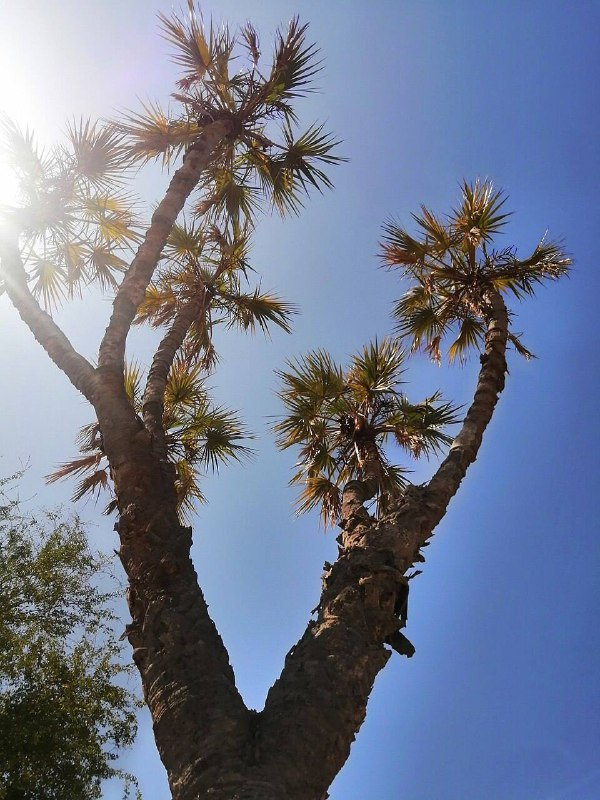
الوصف بالفصحى: تتصاعدُ جذوعُ شجرةِ الدومِ القويةِ لتتفرعَ إلى تيجان مروحية من الأوراق الصلبة
الوصف بالعامية السودانية: شجرة دوم متفرعة وطويلة وجرايدها المثمرة طالعة فوق
التصنيف: Agriculture & Livestock